Robert F. Travis

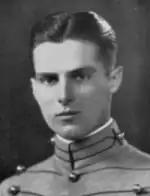
At West Point in 1928

Robert Falligant Travis was born in Savannah, Georgia, on 26 December 1904, the son of Robert Jessie Travis, a lawyer who reached the rank of major general in the Georgia National Guard, and his wife Rena Falligant. He had a younger brother, William Livingston, and two sisters, Rena and Cecilia.